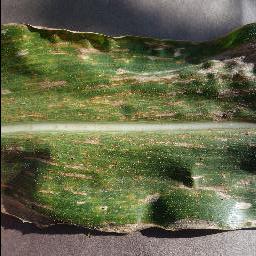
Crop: corn
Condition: (maize)_cercospora_spot_gray_spot